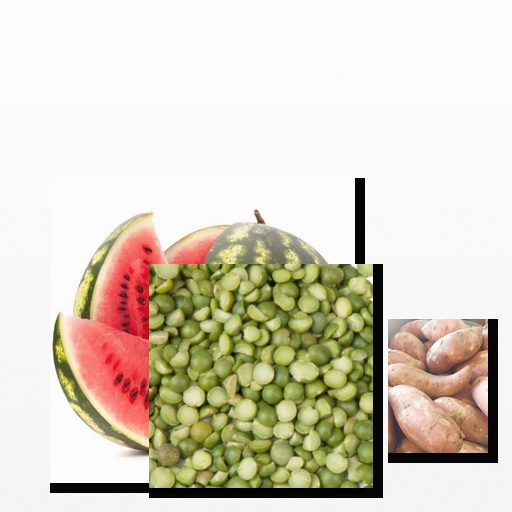
Food items: peas, watermelon, sweet_potato